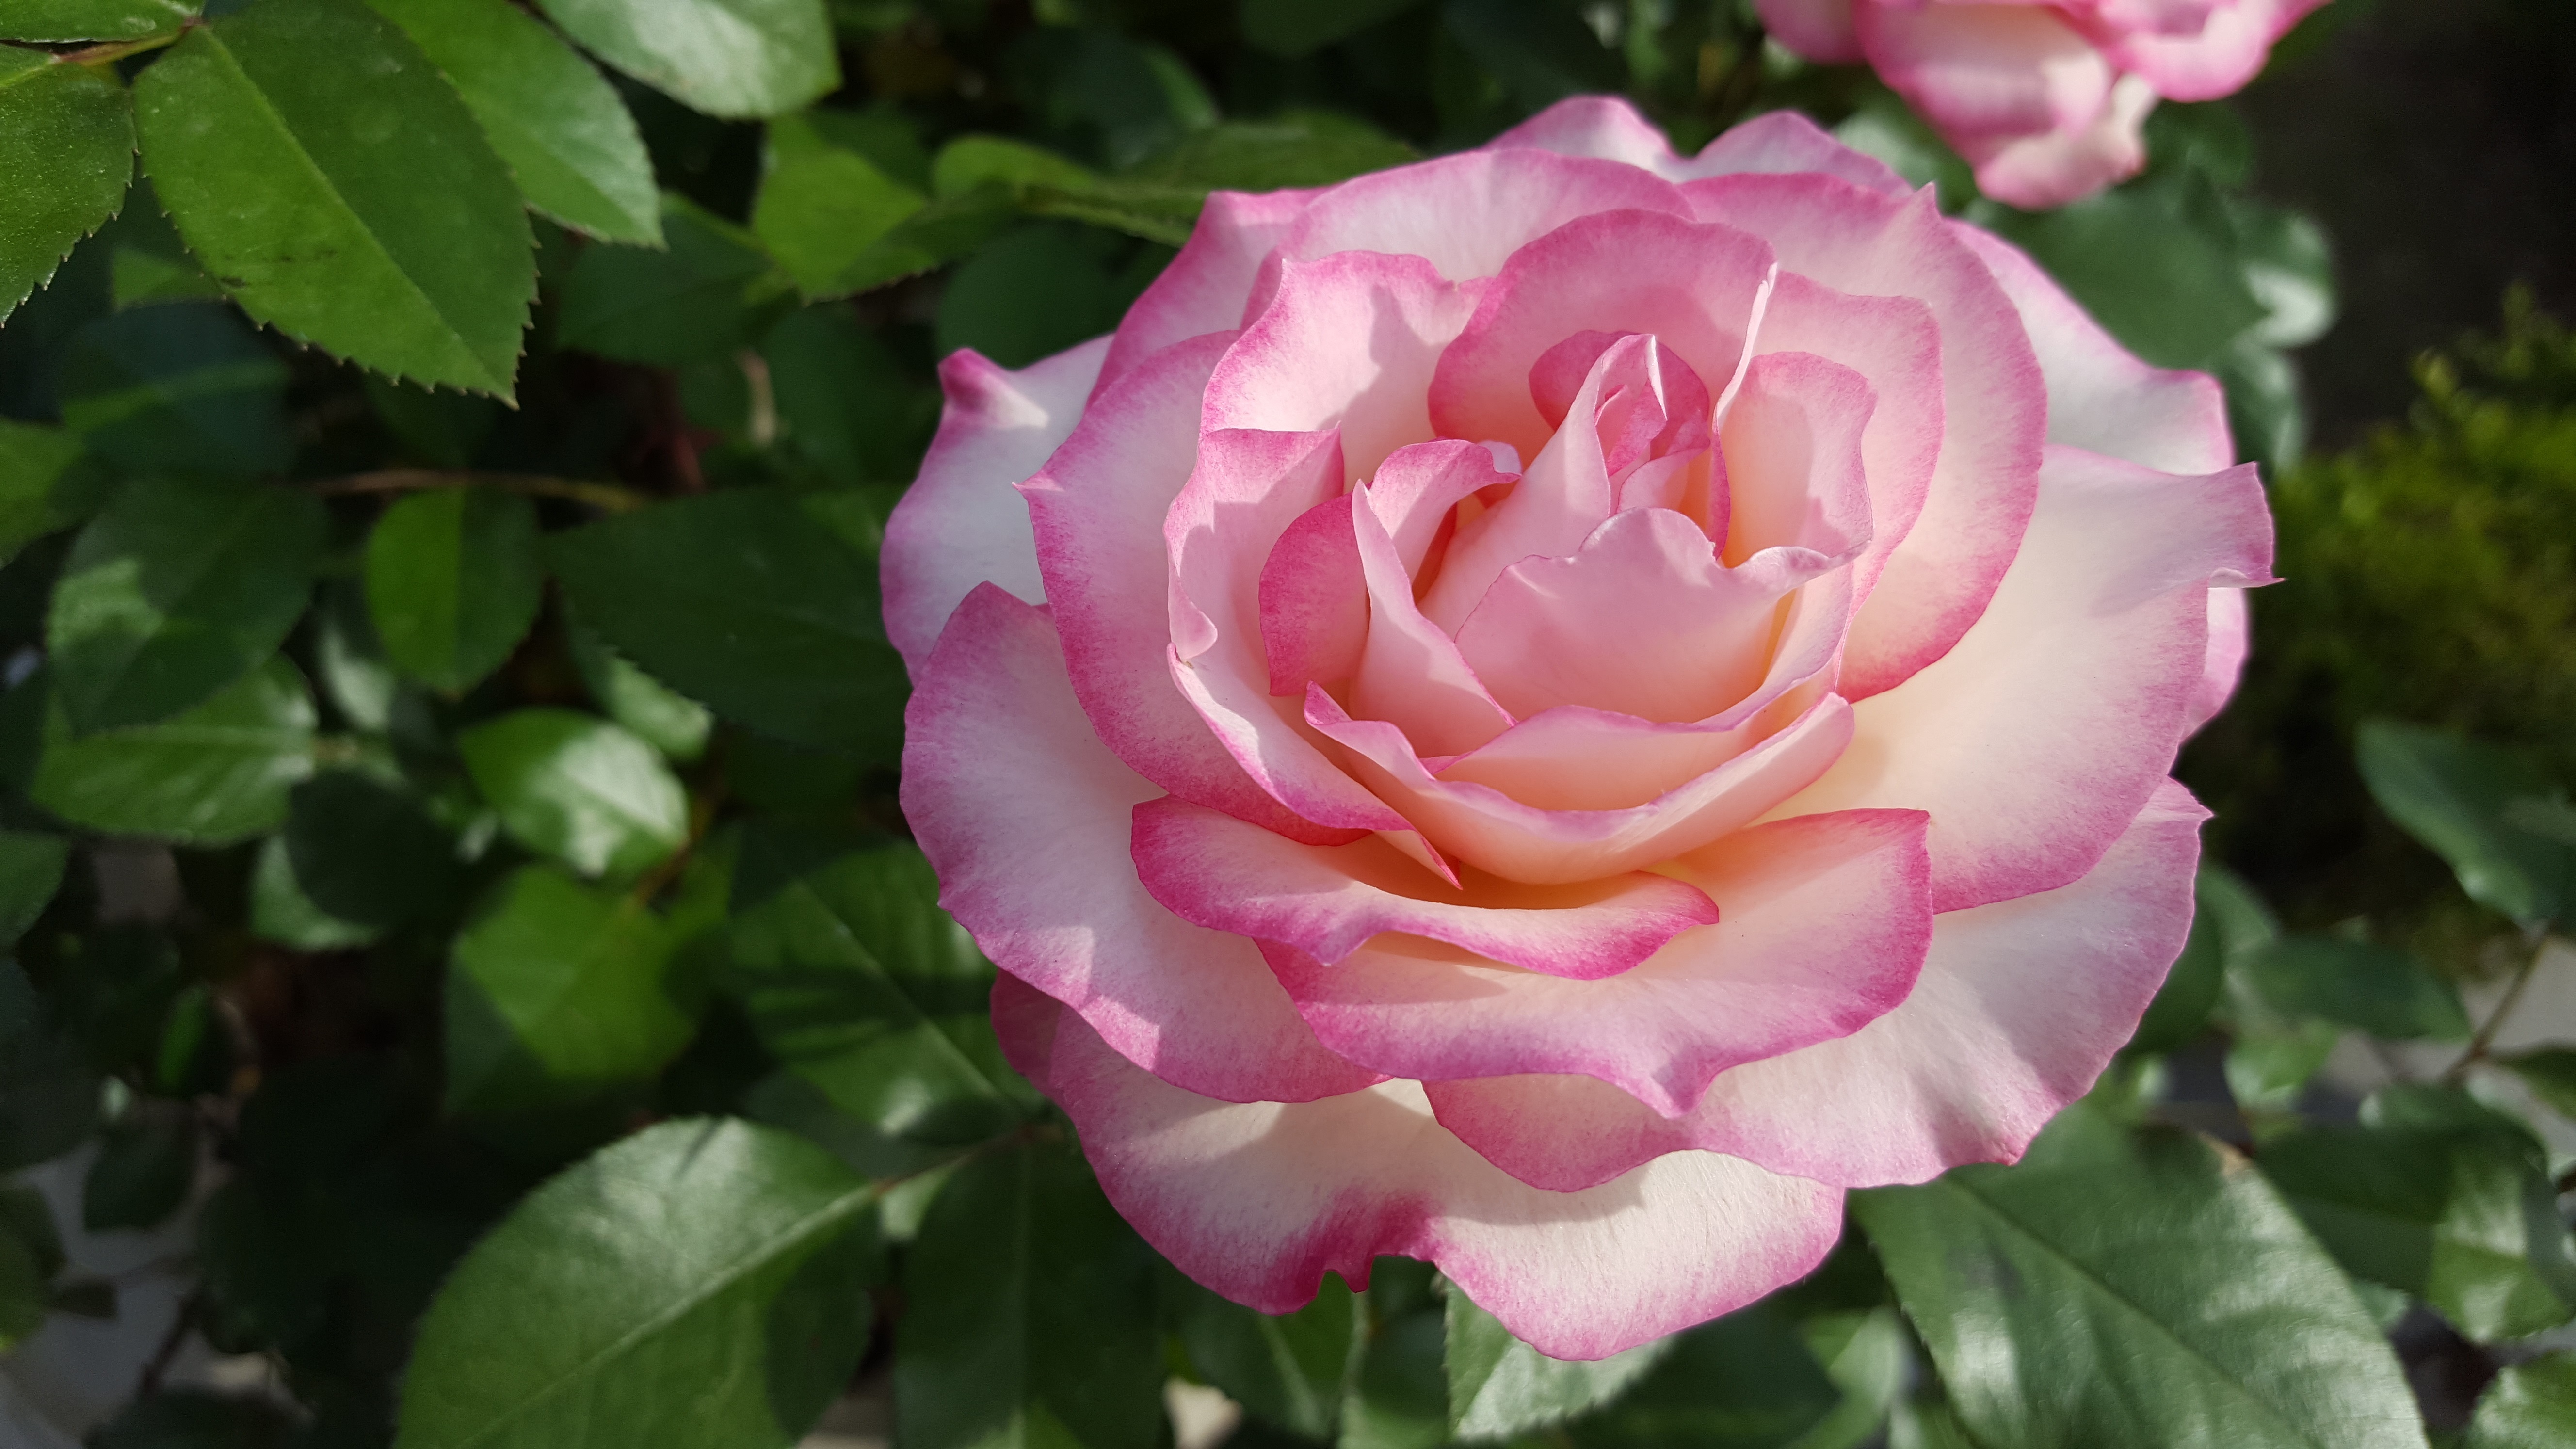
nature, plant, flower, petal, love, rose, garden, pink, flora, plants, flowers, animation, bright, beautiful, cluster, pretty, pink rose, floribunda, pink flower, pink roses, flowering plant, garden roses, rose family, land plant, rosa centifolia, rose order